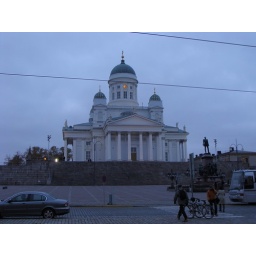
roads from all four sides around the musuem are at various levels from the wall of the museum...